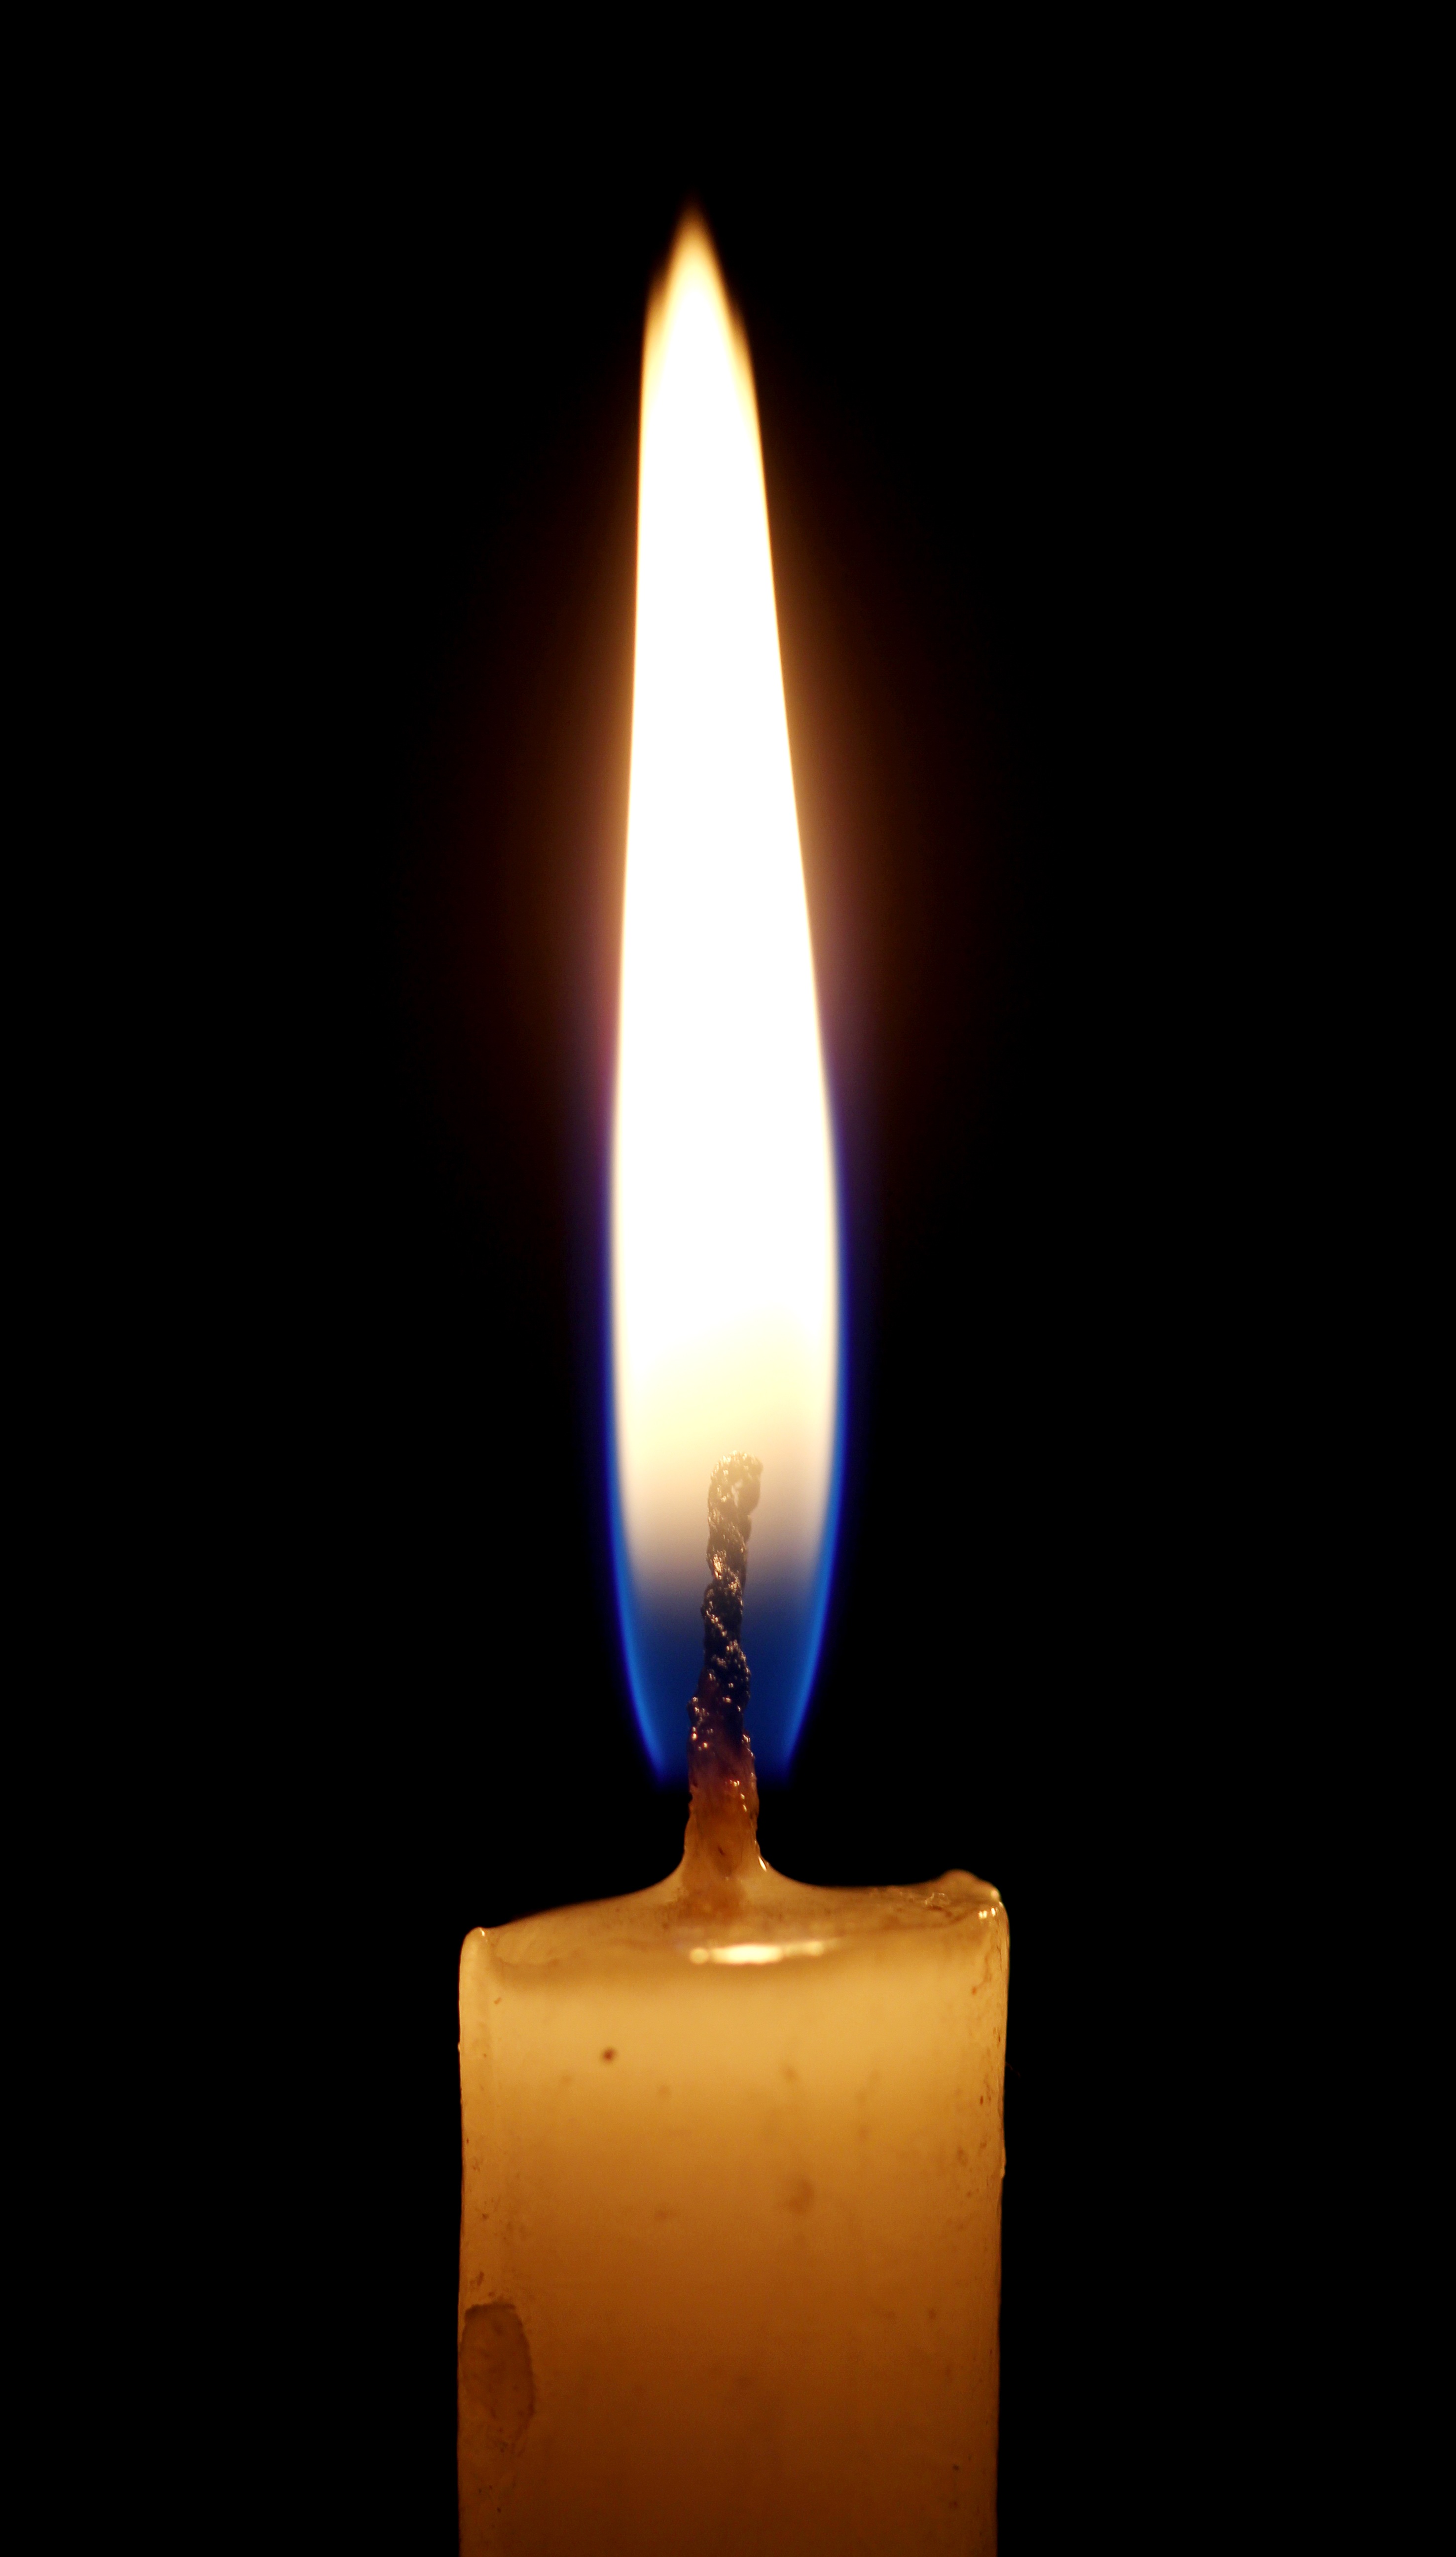
light, glowing, flame, fire, candle, lighting, decor, festive, burning, candlelight, lit, spirituality, flameless candle